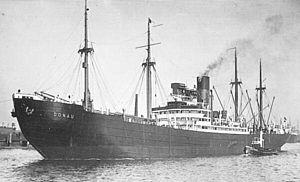
Le SS Donau est un navire frigorifique allemand, ayant servi dans la Kriegsmarine durant la Seconde Guerre mondiale.